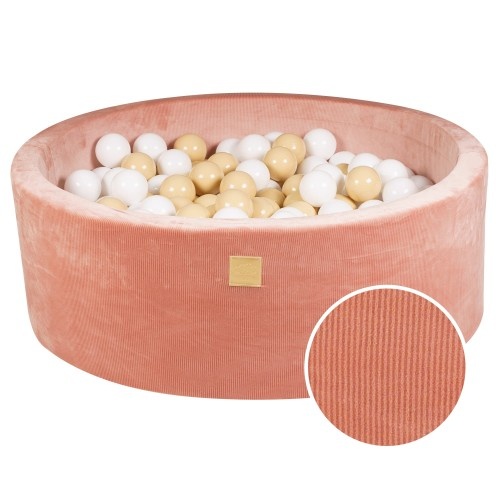
Ronde Ballenbak met 200 Zand/Witte Ballen, 90x30 cm – Abrikoos Fluweel
Brand: MeowBaby
De MeowBaby® ballenbakken zijn speciaal ontworpen voor de allerkleinsten en bieden veilig en leuk speelplezier. Tijdens het spelen met de ballen oefenen kinderen hun motoriek, verbeteren ze hun grijpreflex, ontwikkelen ze hand-oogcoördinatie en leren ze kleuren herkennen. Ballenbakken gevuld met kleurrijke ballen zijn ook zeer geschikt voor sensorische integratietherapie, en de zachte, ronde ballen passen perfect bij kleine kinderhandjes. De MeowBaby® droge ballenbak is gemaakt van zacht, hypoallergeen schuim en is eenvoudig schoon te houden – verwijder de ritssluiting hoes en was deze op 30°C in de wasmachine. Specificaties: -Diameter: 90 cm* -Hoogte: 30 cm -Wanddikte: 5 cm -Bodemdikte: 2 cm -Materiaal: stabiele wanden en bodem van hypoallergeen polyurethaanschuim -Hoes: ritssluiting, aangenaam zacht materiaal, wasbaar op 30°C *Elke ballenbak is handgemaakt, waardoor de diameter licht kan afwijken (+/- 5 cm). Waarom kiezen voor de MeowBaby ballenbak? -Veilig en leuk speelplezier voor jonge kinderen -Stimuleert motoriek, hand-oogcoördinatie en kleurherkenning -Ideaal voor sensorische integratietherapie -Zachte, hypoallergene materialen -Eenvoudig schoon te maken en duurzaam
Category: Toys & Games > Toys > Ball Pits